Brigitte Grésy

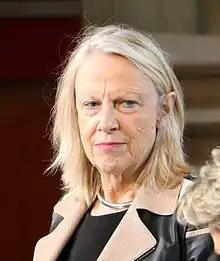

Brigitte Grésy, born in Nantes, France on 14 December 1947, is a senior French civil servant, general inspector of social affairs since 2006. She is a specialist on issues of equality between men and women and the author of the report on professional equality submitted in July 2009 to the Minister of Labor. She was appointed Secretary General of the High Council for Professional Equality by order of the Minister for Women's Rights, Najat-Vallaud-Belkacem, on May 6, 2013. She is also a member of the High Council for Equality between Women and Men and has been its president since 24 June 2019.